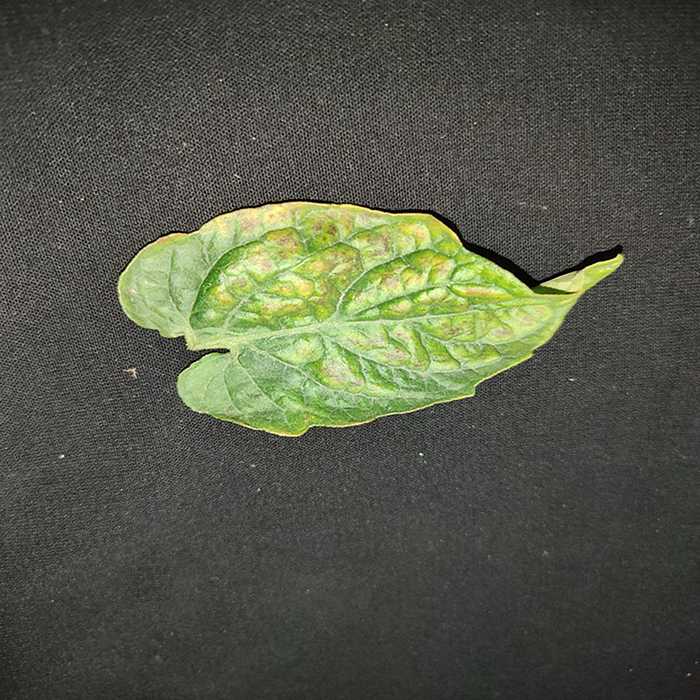
Plant: Tomato
Label: Tomato spotted wilt